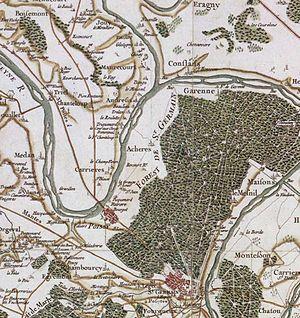
Poissy est une commune française du département des Yvelines en région Île-de-France.
Carrières-sur-Seine est une commune du département des Yvelines, dans la région Île-de-France, située à sept kilomètres environ à l'est de Saint-Germain-en-Laye et limitrophe de Chatou.
Carrières-sous-Poissy est une commune française située dans le département des Yvelines en région Île-de-France.